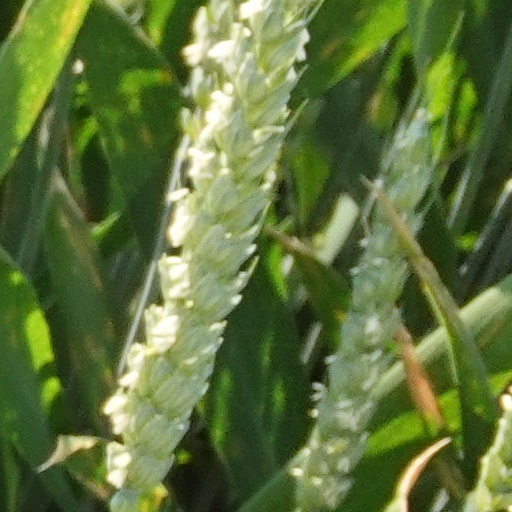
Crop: wheat